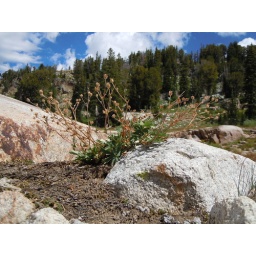
Potentilla diversifolia is common in forest opens in rocky dry sites in the mountains (e.g., often in the subalpine but also lower).